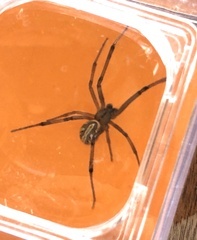
Species: Lactrodectus_hesperus